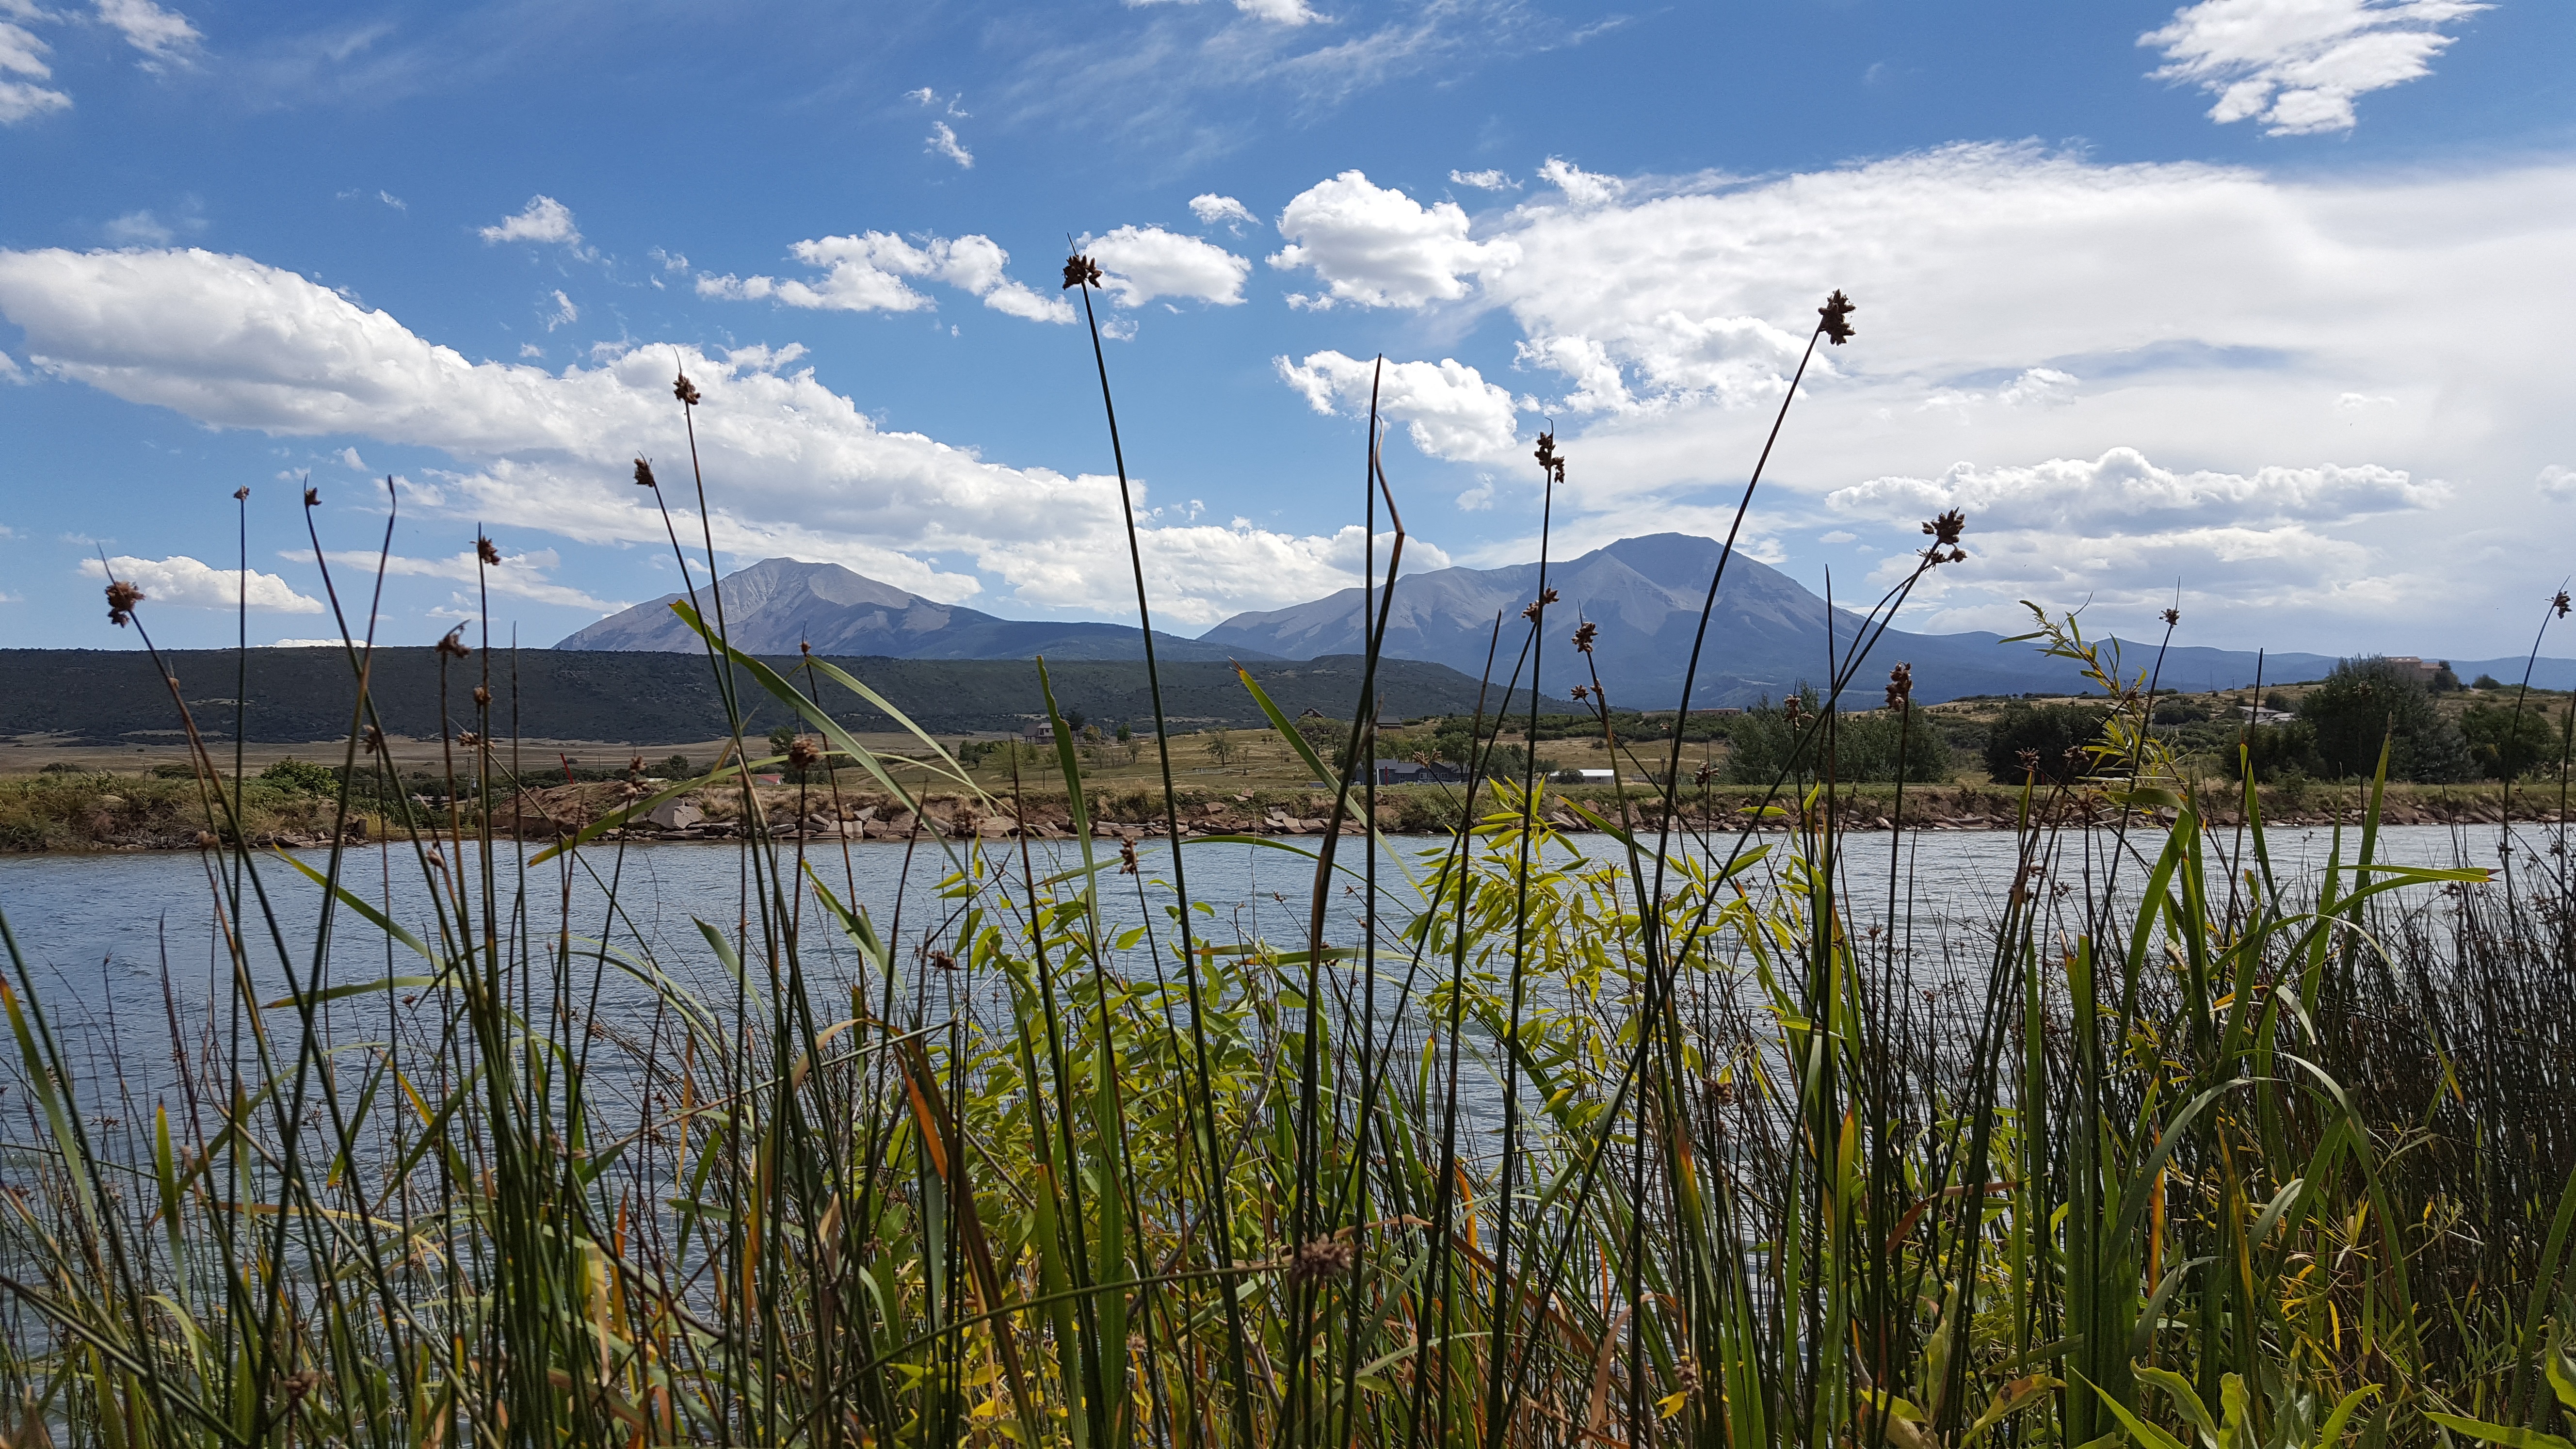
sea, coast, water, nature, grass, horizon, marsh, cloud, sky, meadow, prairie, fall, shore, wind, reflection, dam, mountains, wetland, habitat, rural area, spanish peaks, huatolla, daigre park, natural environment, grass family